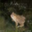
Label: frog